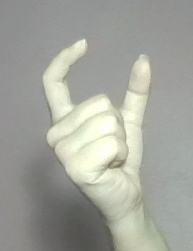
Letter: nun